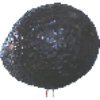
Label: avocado